The End of the World (TV series)

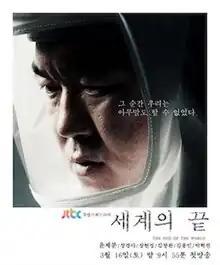
Promotional poster

The End of the World is a 2013 South Korean television series starring Yoon Je-moon, Jang Kyung-ah and Jang Hyun-sung. Based on the 2010 novel "Infectious Disease" by Bae Young-ik, it aired on JTBC from March 16 to May 5, 2013.